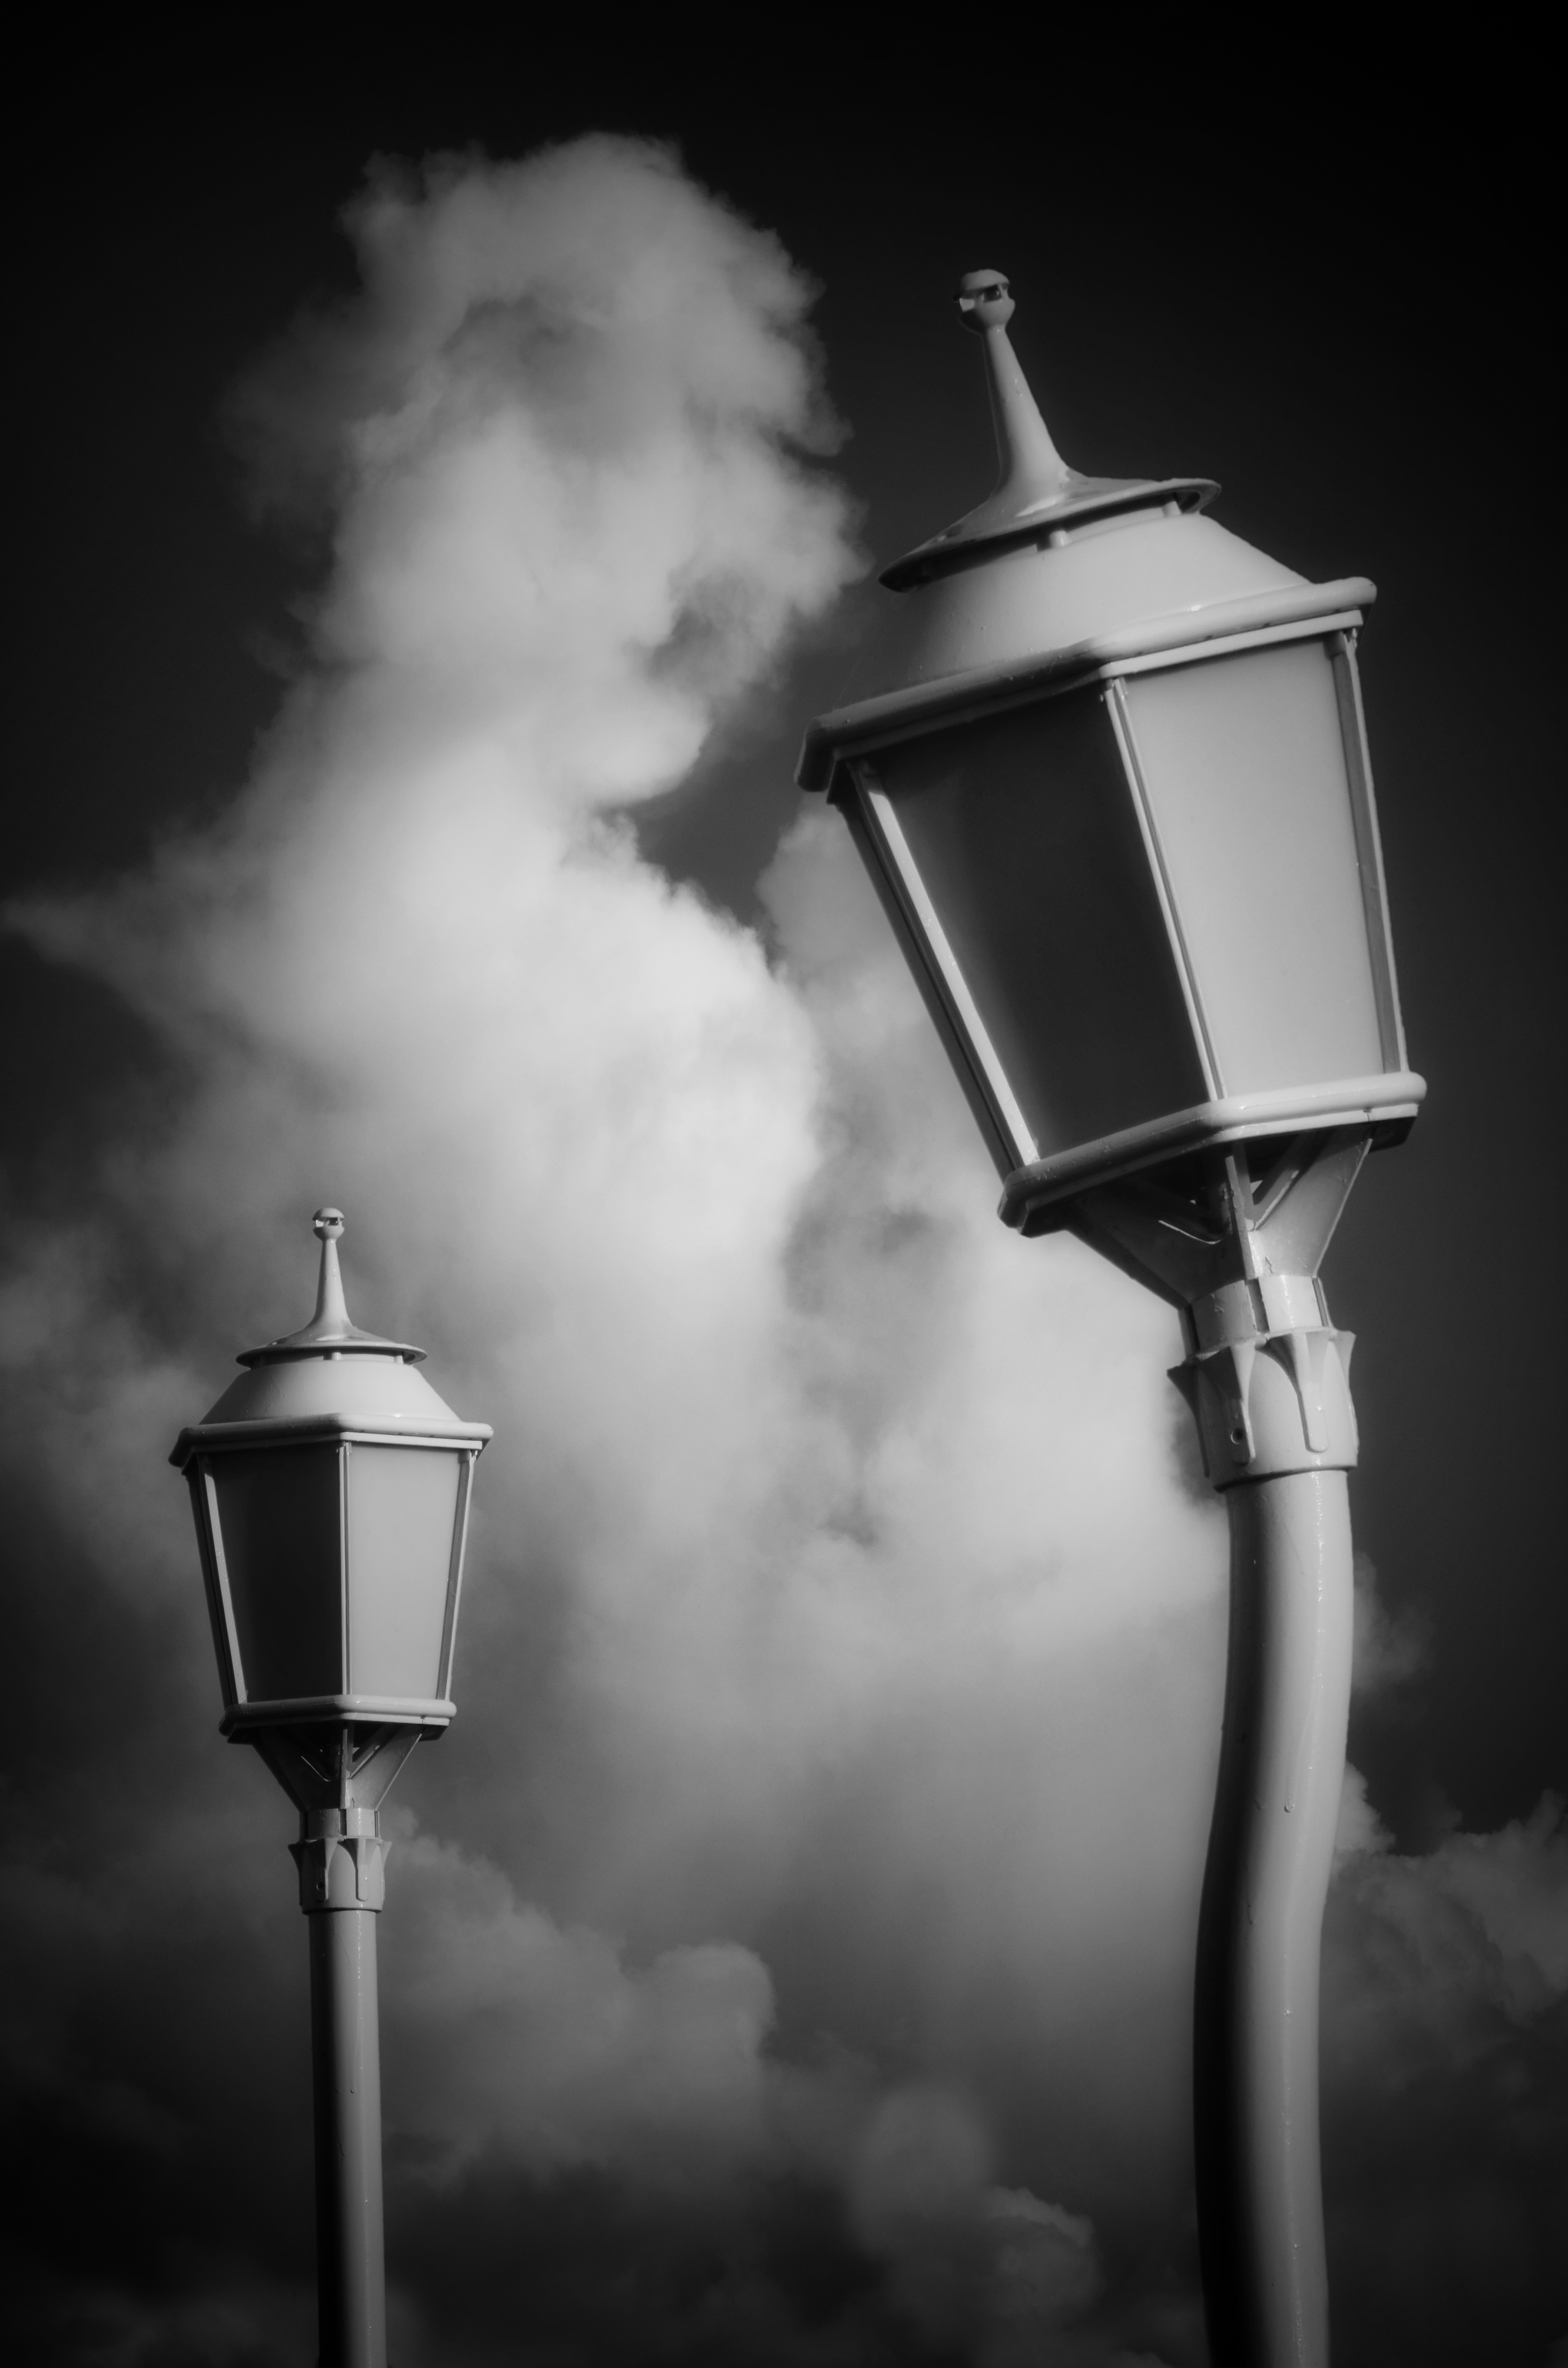
light, black and white, sky, white, night, darkness, street light, lamp, black, monochrome, lighting, decor, street lamp, clouds, light fixture, public lighting, luminary, monochrome photography